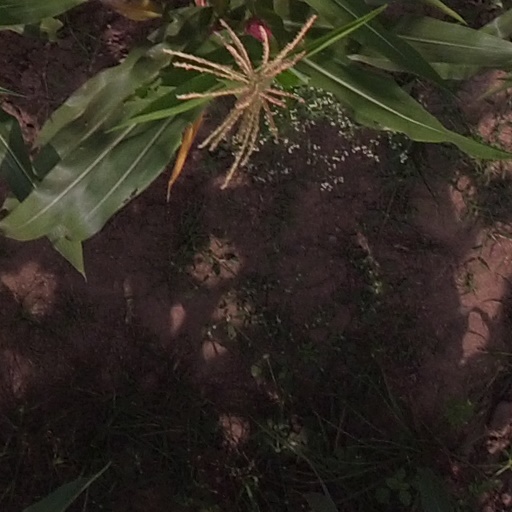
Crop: maize; corn